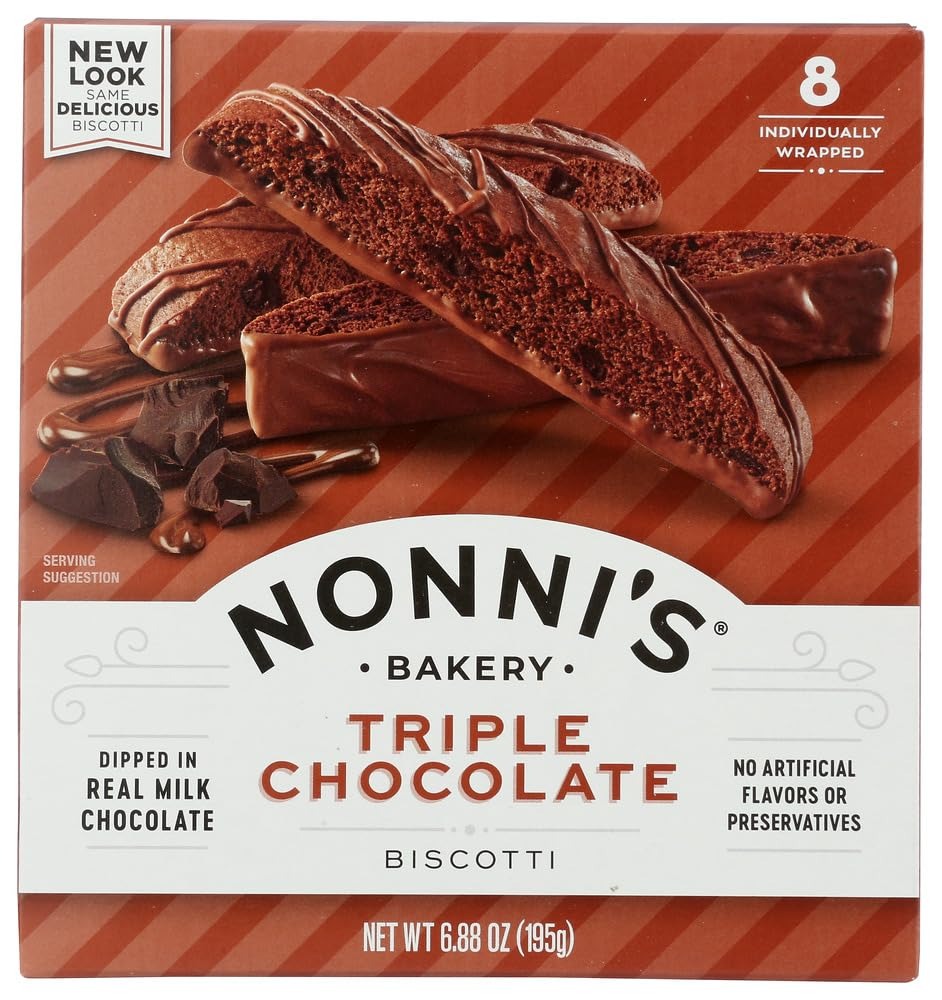
Item Name: Nonni's Triple Milk Chocolate without Nuts Biscotti, 8-Count (Pack of 6)
Bullet Point 1: Triple Milk Chocolate: Contains rich milk chocolate for a creamy taste
Bullet Point 2: Without Nuts: Biscotti is nut-free for those with allergies
Bullet Point 3: Crunchy Texture: Biscotti has a satisfying crunch
Bullet Point 4: Occasions: Perfect for weddings, Valentine's Day, and anniversaries
Bullet Point 5: Nonni's Brand: Made by Nonni's, a trusted brand since 1952
Value: 48.0
Unit: count

Price: 47.41